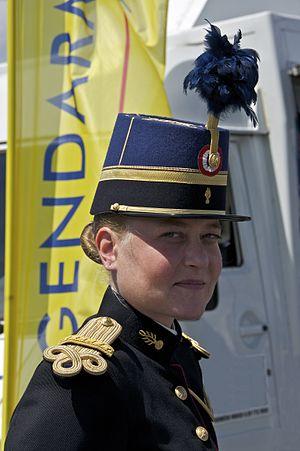
Elève-Officier de la Gendarmerie Nationale, en TETRA (TEnue de TRAdition), avec le taconnet, genre de shako.
La cocarde tricolore est un symbole de la République française, composée des trois couleurs du drapeau actuel de la France, avec le bleu au centre, le blanc ensuite et le rouge à l'extérieur.
L'École des officiers de la Gendarmerie nationale est une grande école militaire française qui forme les officiers de la Gendarmerie nationale. Créée en 1918, elle est installée depuis 1945 à Melun, en Seine-et-Marne. L'École est placée sous l'autorité du commandement des écoles de la Gendarmerie nationale.
On désigne par l'appellation TeTRA la tenue de tradition portée par les élèves-officiers, les officiers-élèves et l'encadrement de l'École des Officiers de la Gendarmerie Nationale.